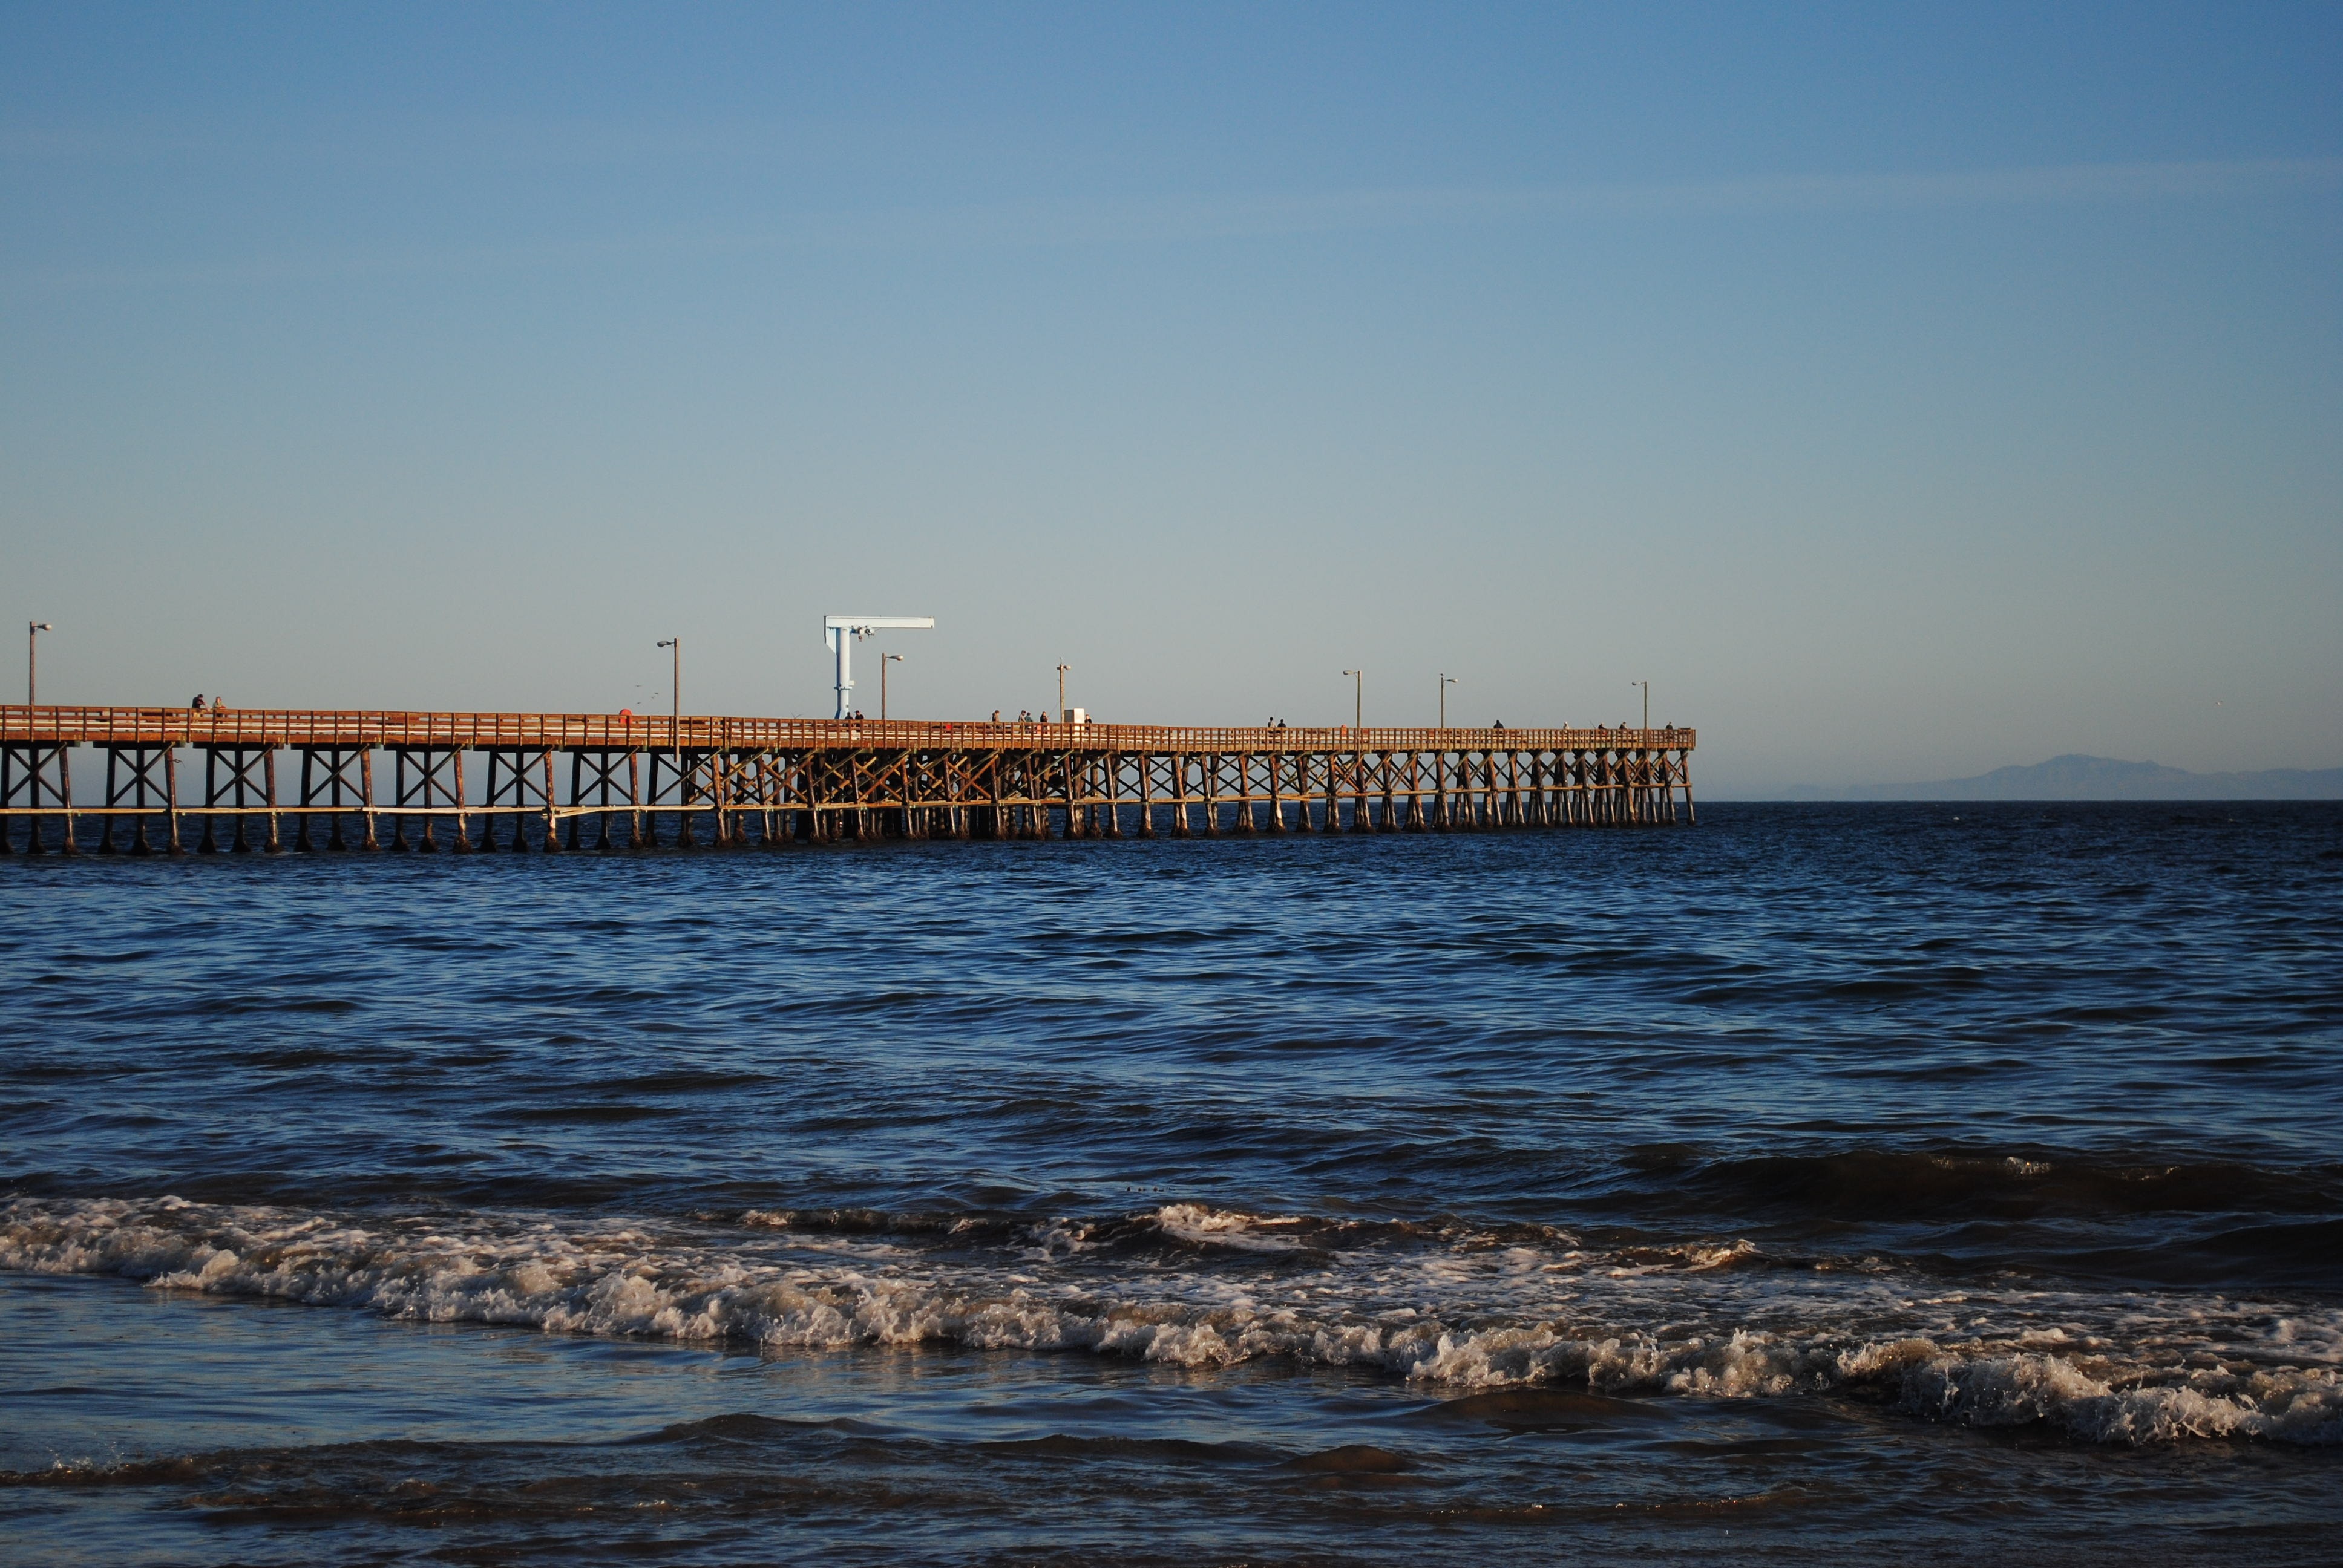
beach, sea, coast, ocean, horizon, sunset, shore, wave, pier, dusk, evening, vehicle, bay, body of water, ocean view, channel, breakwater, wind wave, from goleta